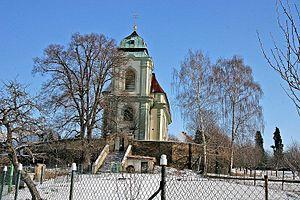
Drahobudice est une commune du district de Kolín, dans la région de Bohême-Centrale, en République tchèque. Sa population s'élevait à 254 habitants en 2020.